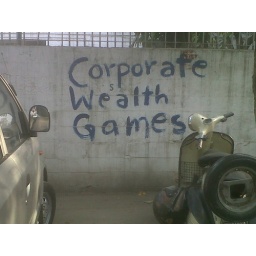
A graffiti on the wall of a govt office in Delhi